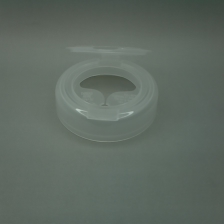
Color: white/transparent
Cap type: flip-top cap